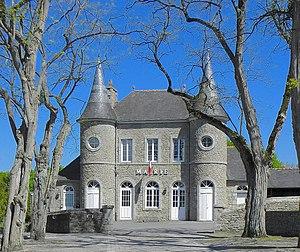
Mairie de Bobital (22).
Bobital [bɔbital] est une commune française située dans le département des Côtes-d'Armor, en région Bretagne.